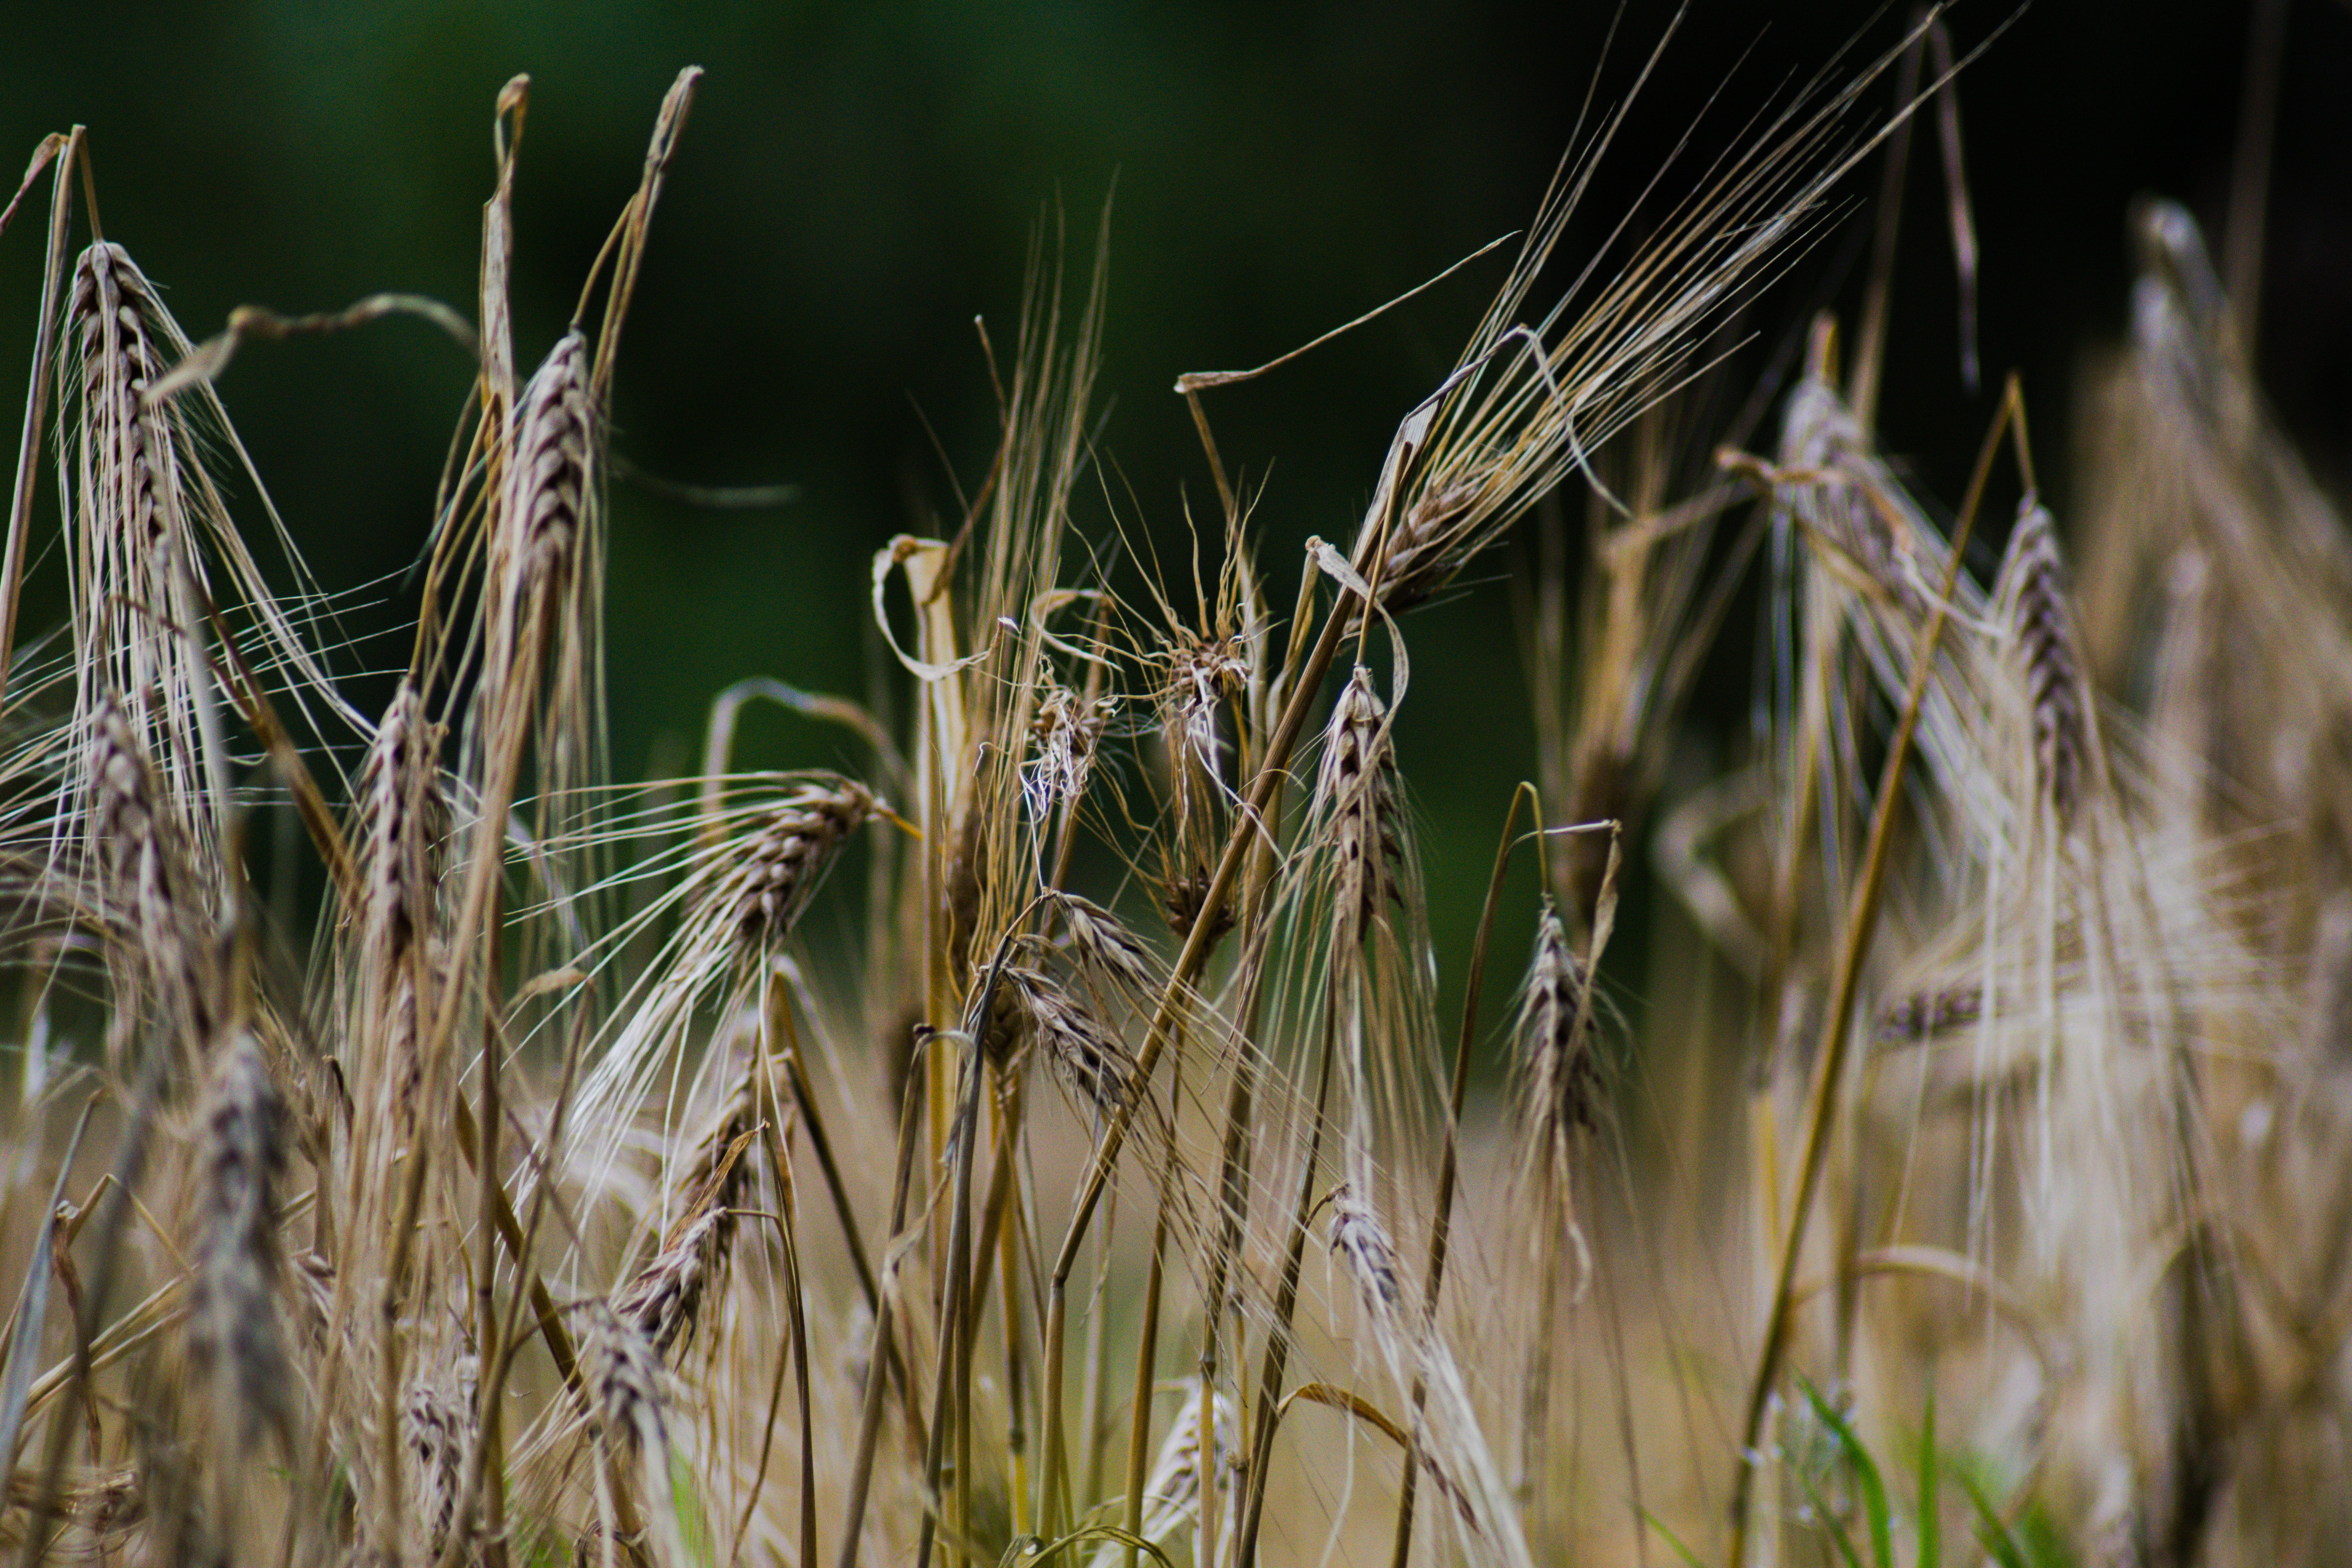
barley, rye, food grain, grass, grain, wheat, malt, plant, hordeum, emmer, cereal, einkorn wheat, field, grass family, triticale, oat, crop, dinkel wheat, close up, poales, agriculture, durum, Khorasan wheat, plant stem, photography, whole grain, wildlife, food, flowering plant, avena